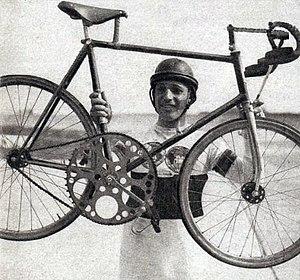
Georges Paillard et son vélo type stayer, utilisé en mars 1937 (puis octobre) pour son record mondial de vitesse à vélo sur le plat derrière abri, à l'autodrome Linas-Montlhéry (137.404 km/h).
Georges Paillard est un coureur cycliste français.